Nishitetsu Nakashima Station

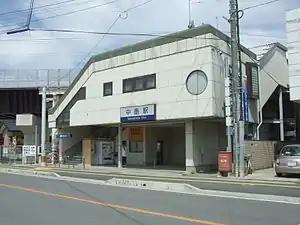
Nakashima Station building

is a passenger railway station located in the city of Yanagawa, Fukuoka, Japan. It is operated by the private transportation company Nishi-Nippon Railroad (NNR), and has station number T42.